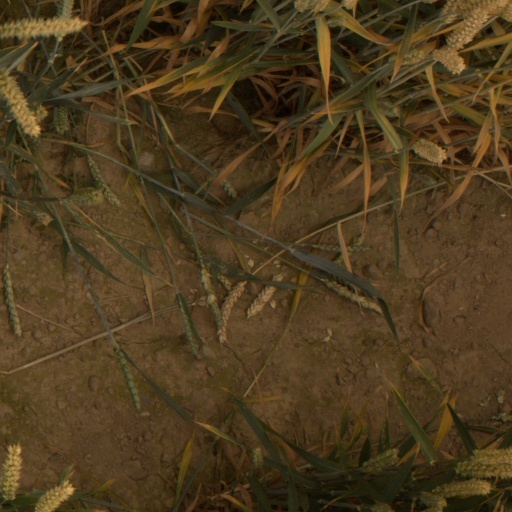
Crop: wheat